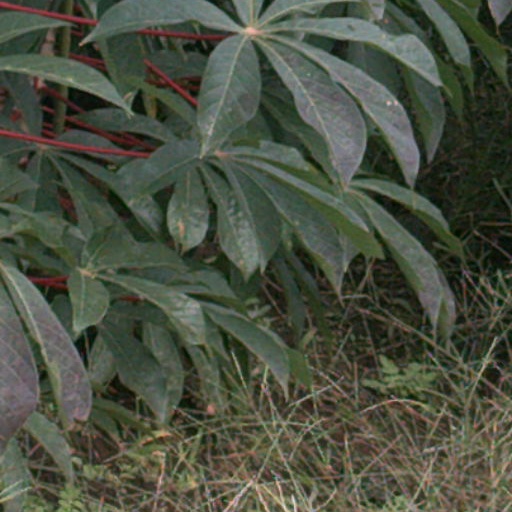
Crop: cassava